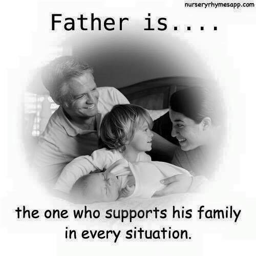
father is the one who supports his family in every situation .